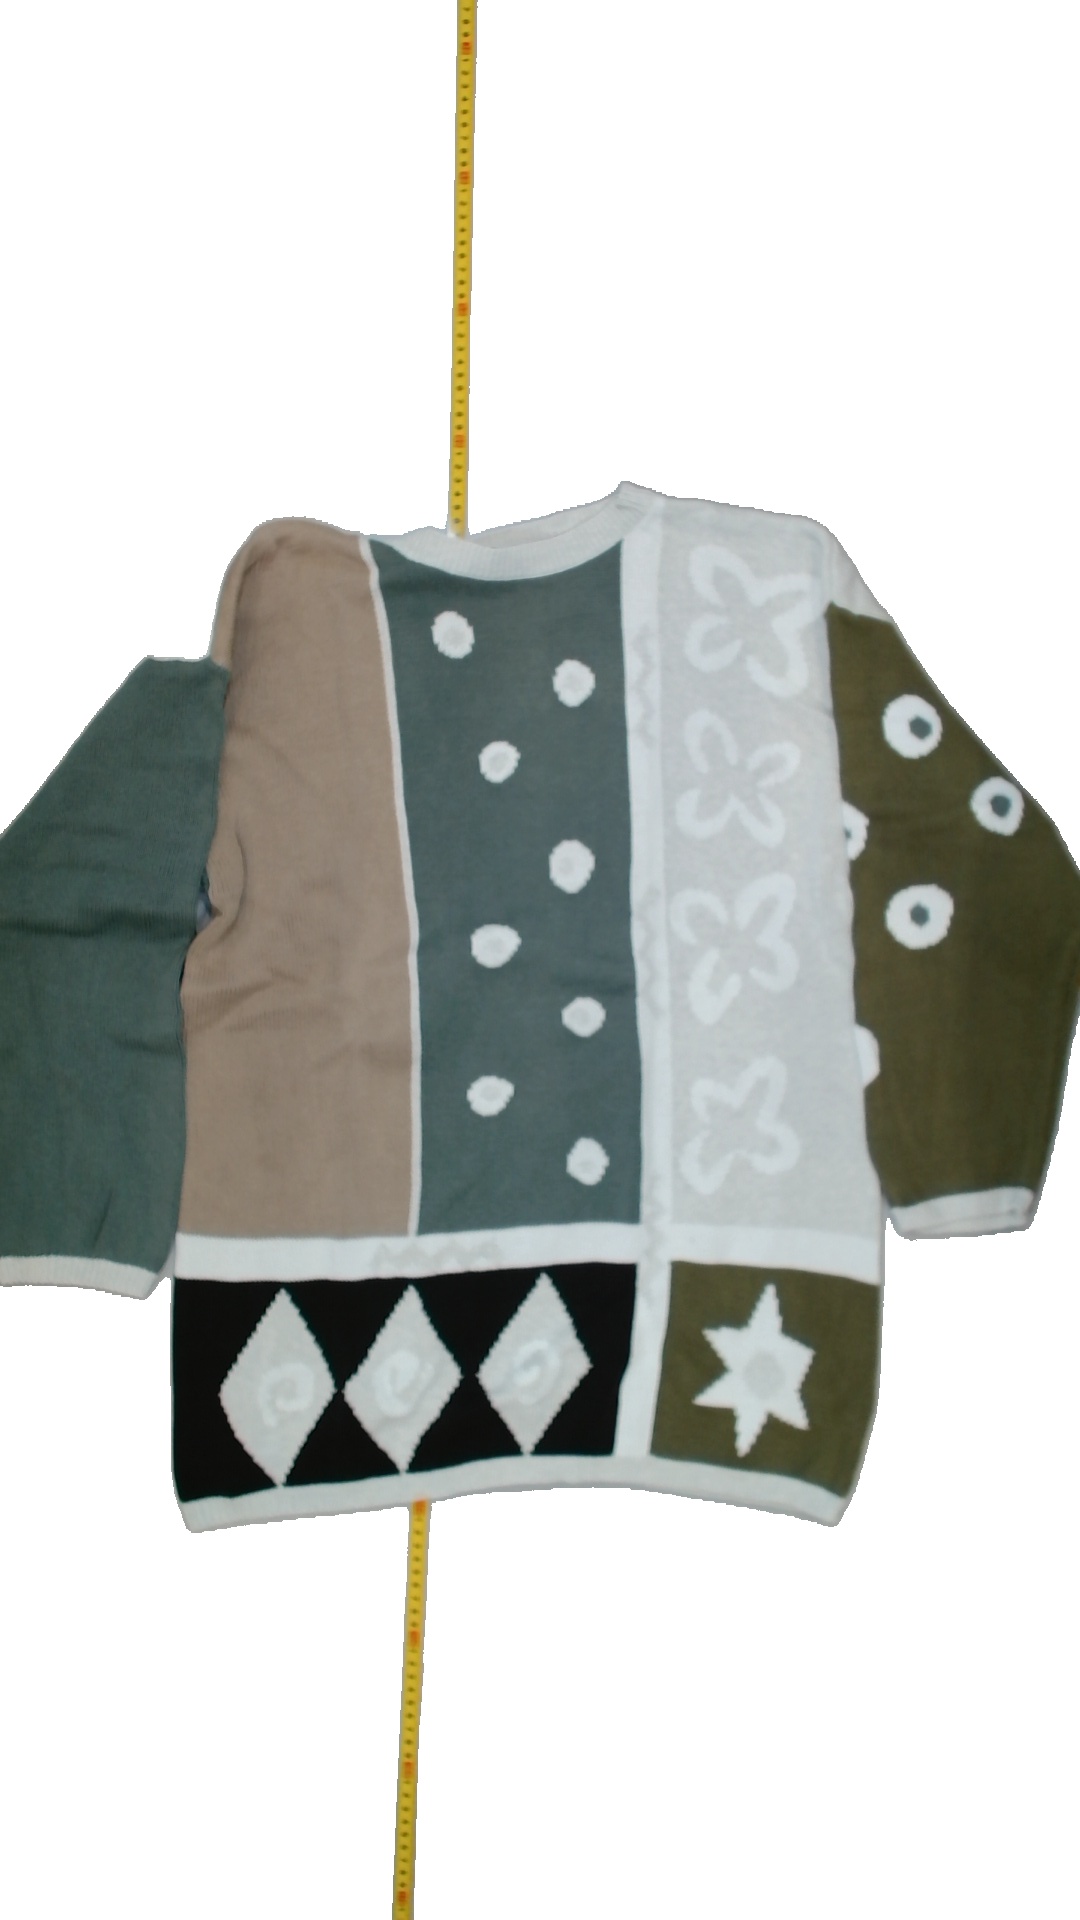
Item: Sweater (Ladies)
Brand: Not Applicable
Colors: Multicolor
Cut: Regular, C-collar
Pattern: Floral print
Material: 100%cotton
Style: No trend
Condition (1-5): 3
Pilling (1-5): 4
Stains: No
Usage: Export
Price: <50